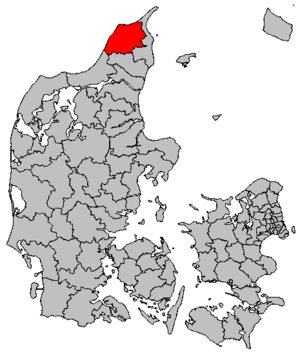
Hjørring Kommune
Hjørring Kommune
Hjørring Kommune er en kommune i Region Nordjylland med 64.483 indbyggere, som ud over Hjørring omfatter byerne Hirtshals, Sindal og Løkken. Kommunen dækker den nordvestlige del af Vendsyssel, grænsende mod Frederikshavn Kommune i øst, Brønderslev Kommune i syd og Jammerbugt Kommune i sydvest. Hjørring er kommunens største by med 25.780 indbyggere.